Safety pin

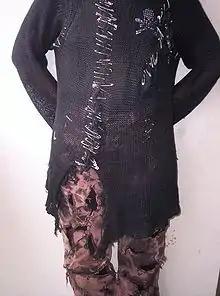
Punk-style clothing held together with safety pins

During the emergence of punk rock in the late 1970s, safety pins became associated with the genre, its followers and fashion. Some claim the look was taken originally from Richard Hell whom the British punks saw in pictures, and whose style they adopted. This is disputed by a number of artists from the first wave of British punks, most notably Johnny Rotten, who insists that safety pins were originally incorporated for more practical reasons, for example, to remedy "the arse of your pants falling out." British punk fans, after seeing the clothing worn by such punk forerunners, then incorporated safety pins into their own wardrobe as clothing decoration or as piercings, thus shifting the purpose of the pins from practicality to fashion. The safety pin subsequently has become an image associated with punk rock by media and popular culture outlets.